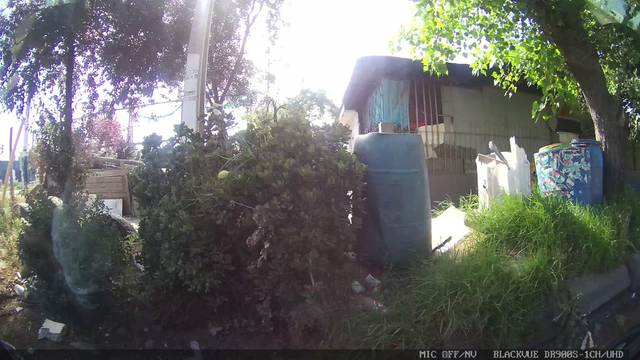
Region: Chile
Coordinates: -33.503, -70.695